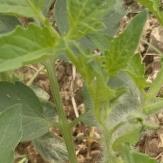
Crop: Tomato
Condition: healthy-leaf